SS John B. Cowle (1902)

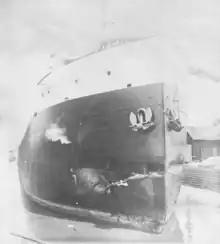
"Isaac M. Scott" after the collision with "John B. Cowle"

On 12 July 1909, the , 4,731-ton "John B. Cowle" was laden with 7,023 tons of iron ore loaded at Two Harbors and downbound for Cleveland. The , 6,372-ton "Isaac M. Scott" was a new steel steamer running light without cargo on her maiden voyage upbound for Duluth, Minnesota. The ship "Frank H. Goodyear" locked through the Soo Locks behind "Isaac M. Scott", also upbound for Duluth through a fog-shrouded Whitefish Bay. In an era before radar, Captain Russel Hemenger of "Frank H. Goodyear" followed "Isaac M. Scott" with all of the pilothouse windows open and standing propped on a side sill for intense listening, navigating by compass, clock, and the lights and whistles of other ships.